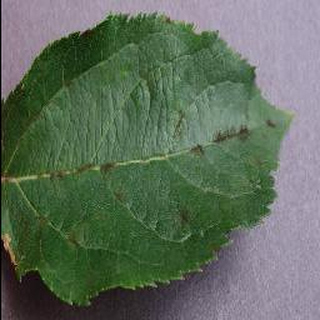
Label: apple_apple_scab